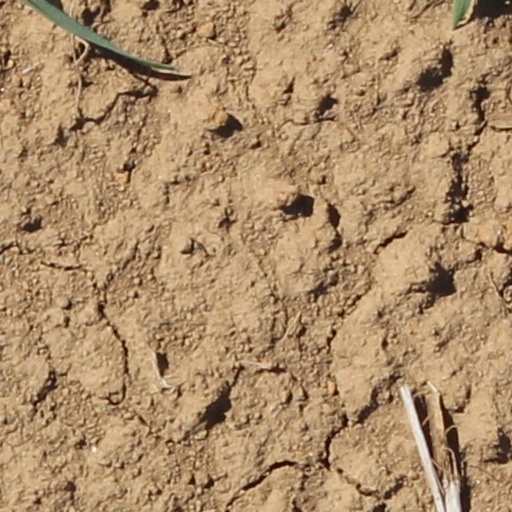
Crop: wheat